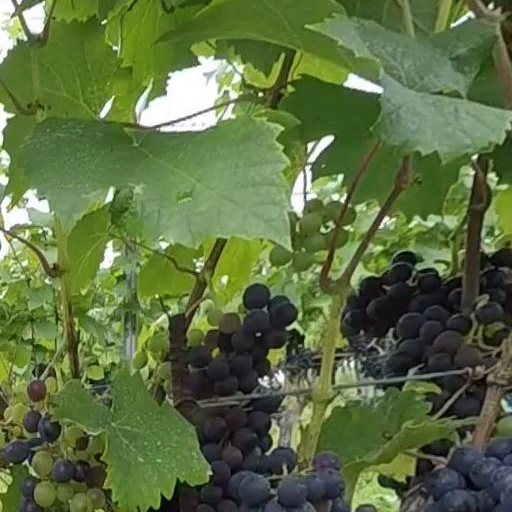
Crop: grape